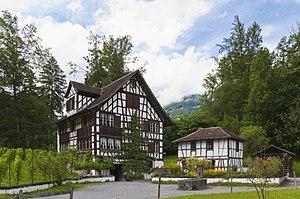
Musée de l’habitat rural Ballenberg – Maison vigneronne Richterswil (1780) et Maison-lavoir, Rüschlikon (1750-1800) This is an image of a cultural property of national significance in Switzerland with KGS number 8545